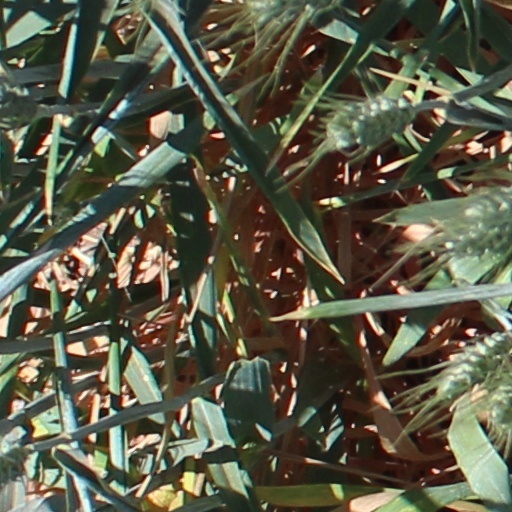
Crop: wheat